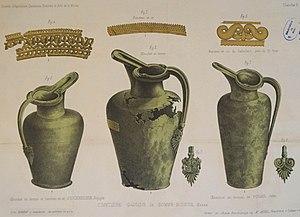
Trois oenochoés à bec de trèfle sur une lithographies de Gastebois pour illustrer des parutions.
Eigenbilzen est une section de la ville belge de Bilzen située en Région flamande dans la province de Limbourg.
La culture de La Tène, ou second Âge du fer, est une culture archéologique qui se développe en Europe entre environ 450 et 25 av. J.-C. Considérée comme l'apogée de la culture celtique, elle succède à la culture de Hallstatt et s'achève avec la conquête romaine de la Gaule et avec les migrations germaniques vers le sud de l'Allemagne actuelle. Son nom provient du site archéologique de La Tène découvert en 1857 à Marin-Epagnier, sur les bords du lac de Neuchâtel en Suisse. La Tène donne l'adjectif « laténien ».
Pouan-les-Vallées est une commune française, située dans le département de l'Aube en région Grand Est.
Faciès archéologique de Schnabelkanne définit une typologie qui fait référence à un unicum d'œnochoés confectionnées en bronze et dont le bec verseur est affecté d'une forme relevée.